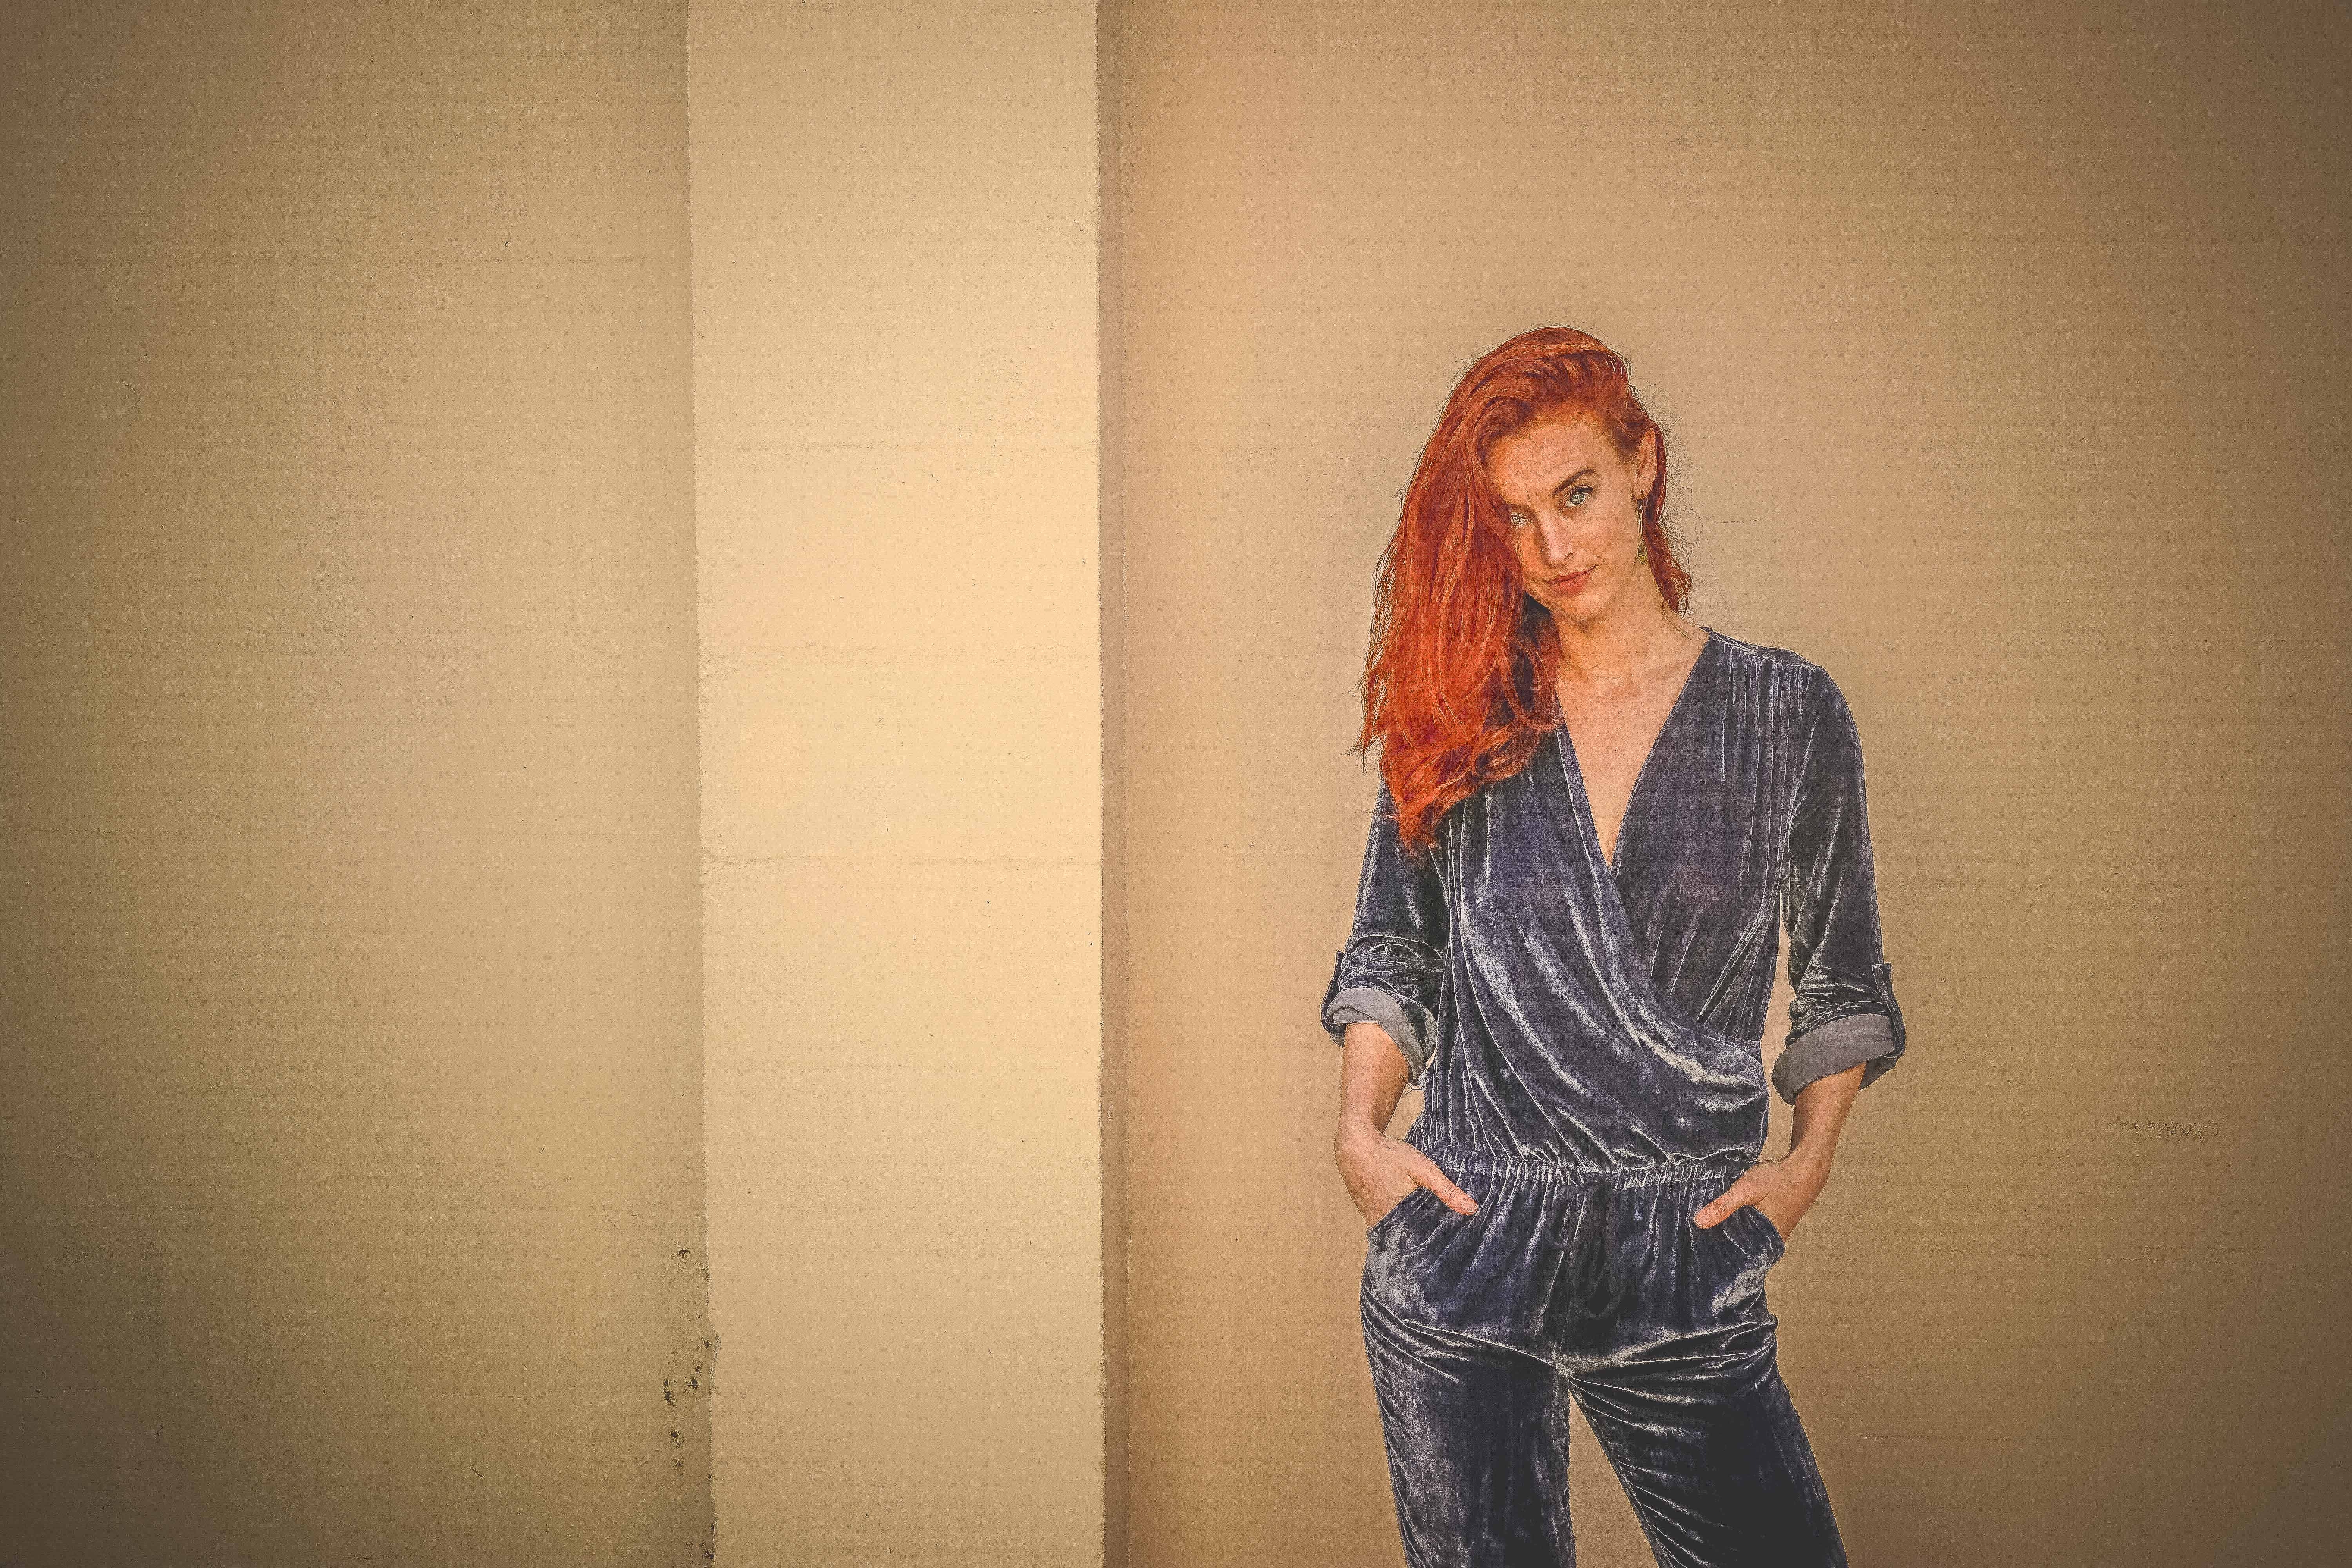
hair, yellow, beauty, jeans, long hair, standing, fashion, denim, blond, shoulder, textile, photography, fun, photo shoot, brown hair, room, portrait, style, fashion design, t shirt